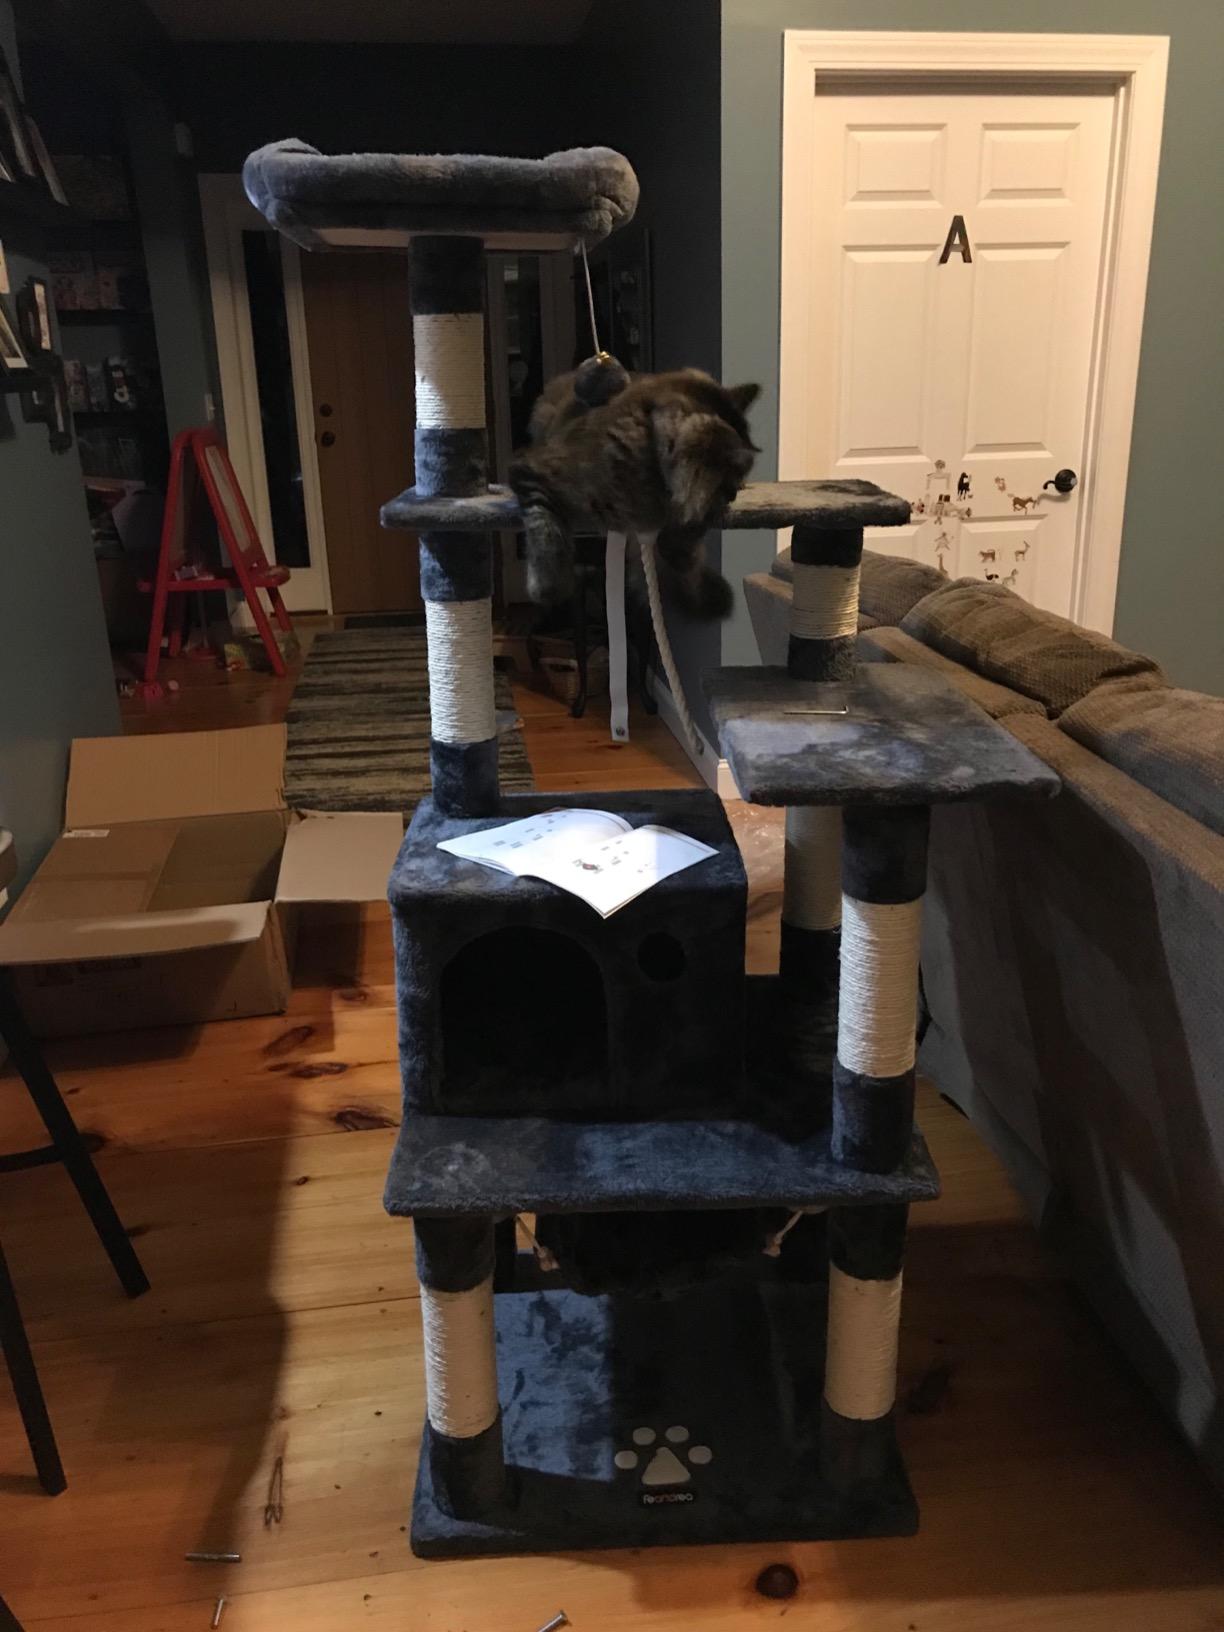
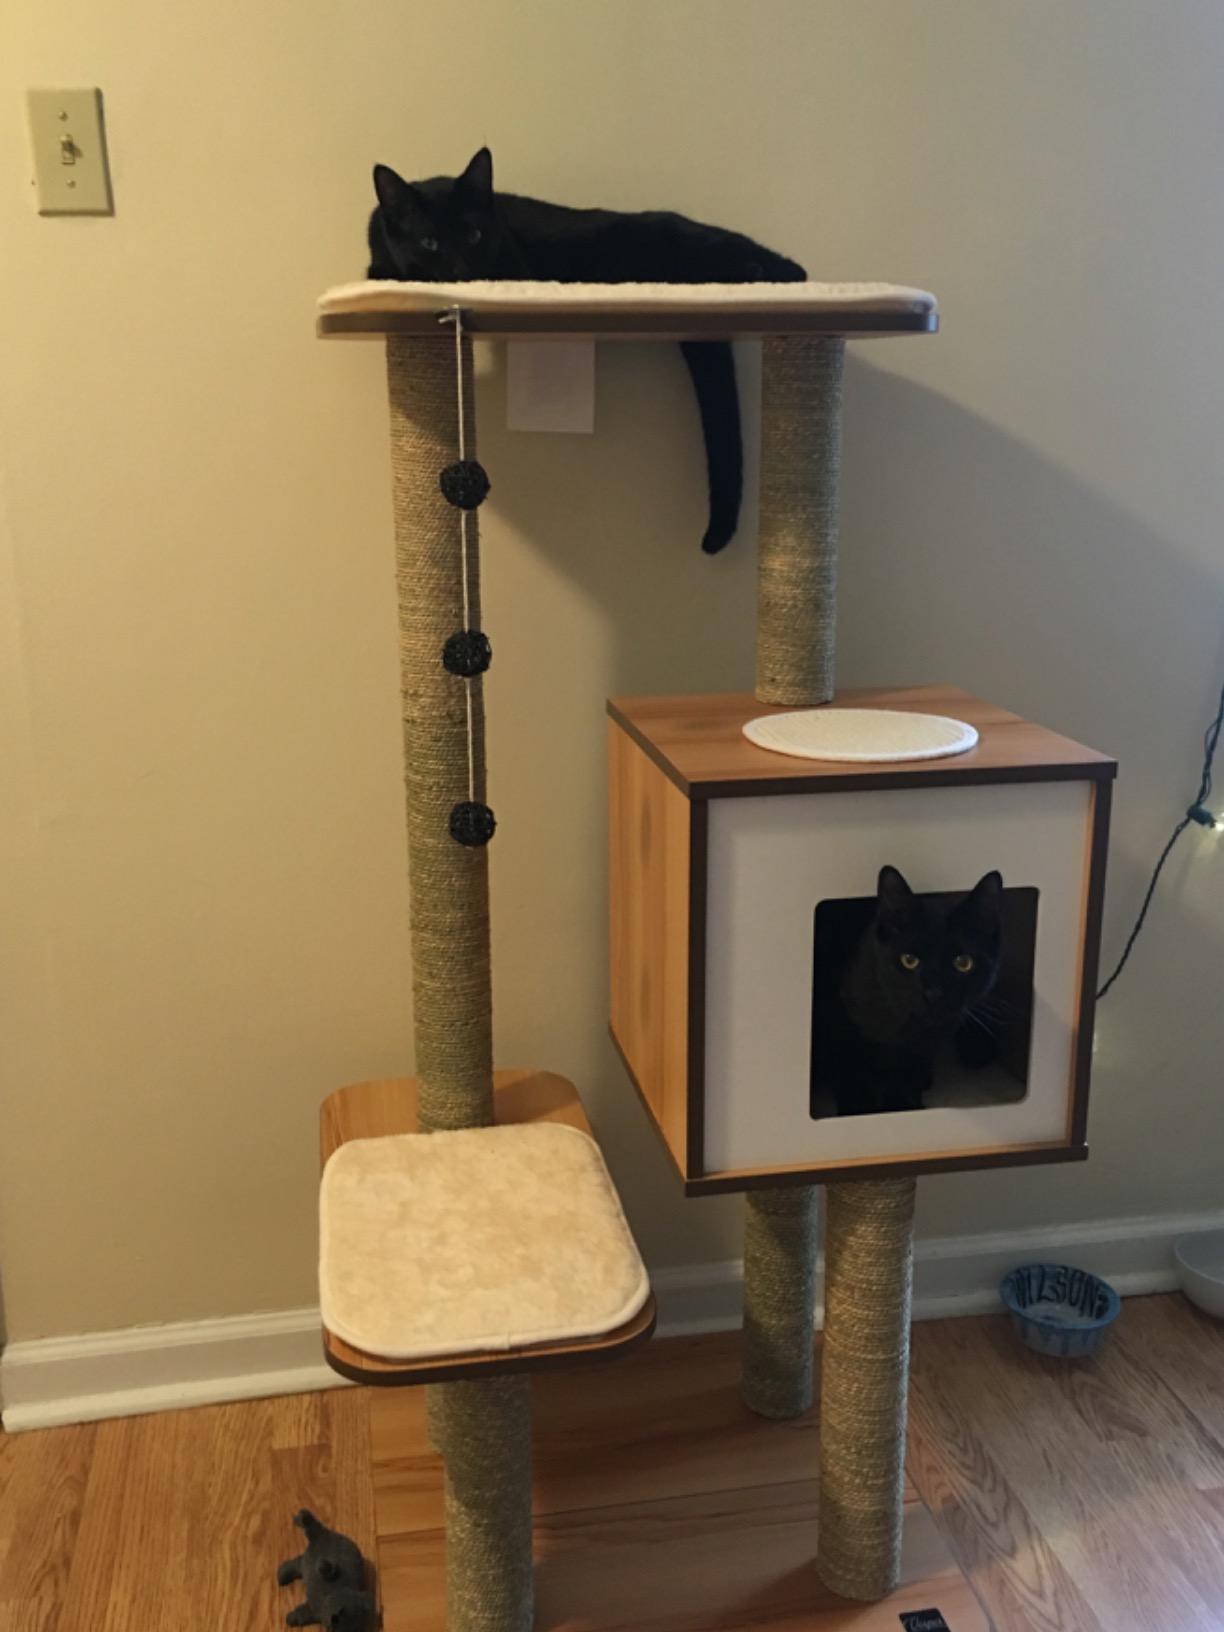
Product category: items_cat tree
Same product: no